Missal

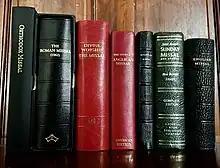
Seven missals from various liturgical families and denominations

The Roman Missal ("Missale Romanum"), published by Pope Pius V in 1570, eventually replaced the widespread use of different missal traditions by different parts of the church, such as those of Troyes, Sarum (Salisbury), and others. Many episcopal sees had some local prayers and feast days in addition.